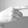
ASL letter: G